Answer in natural language. Consider the 3D positions of the objects in the scene and not just the 2D positions in the image. Is the centerpoint of  brown colour rectangular table (highlighted by a red box) at a higher height than modern black sofa (highlighted by a blue box)? Choose between the following options: no or yes
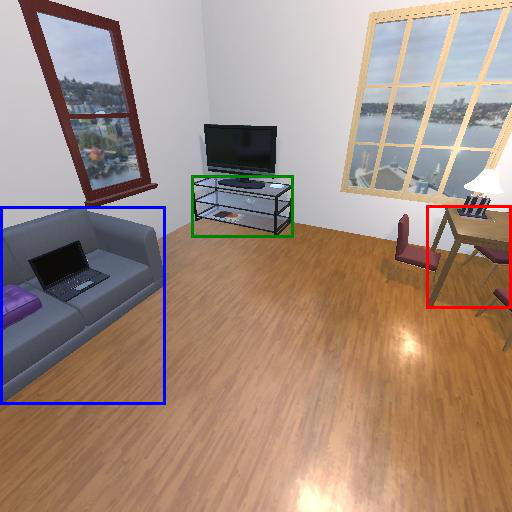
<answer>no</answer>